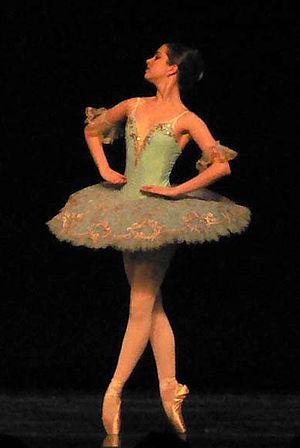
Paquita est un ballet pantomime en 2 actes et 3 tableaux de Joseph Mazilier et Paul Foucher, sur une musique d'Édouard Deldevez, créé à l'Opéra de Paris le 1ᵉʳ avril 1846, avec Carlotta Grisi et Lucien Petipa dans les rôles principaux. L'intrigue prend place dans l'Espagne pittoresque du XIXᵉ siècle.